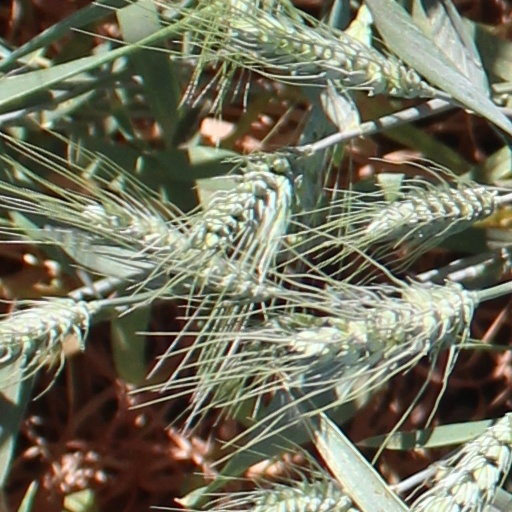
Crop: wheat